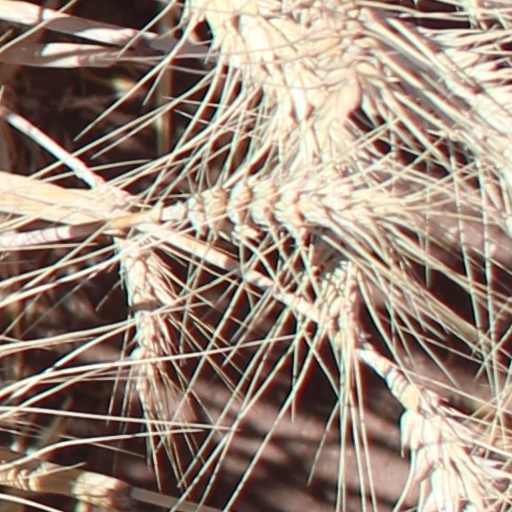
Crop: wheat